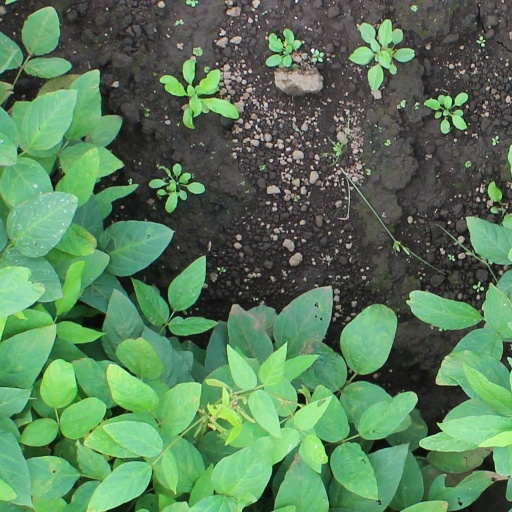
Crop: soybean